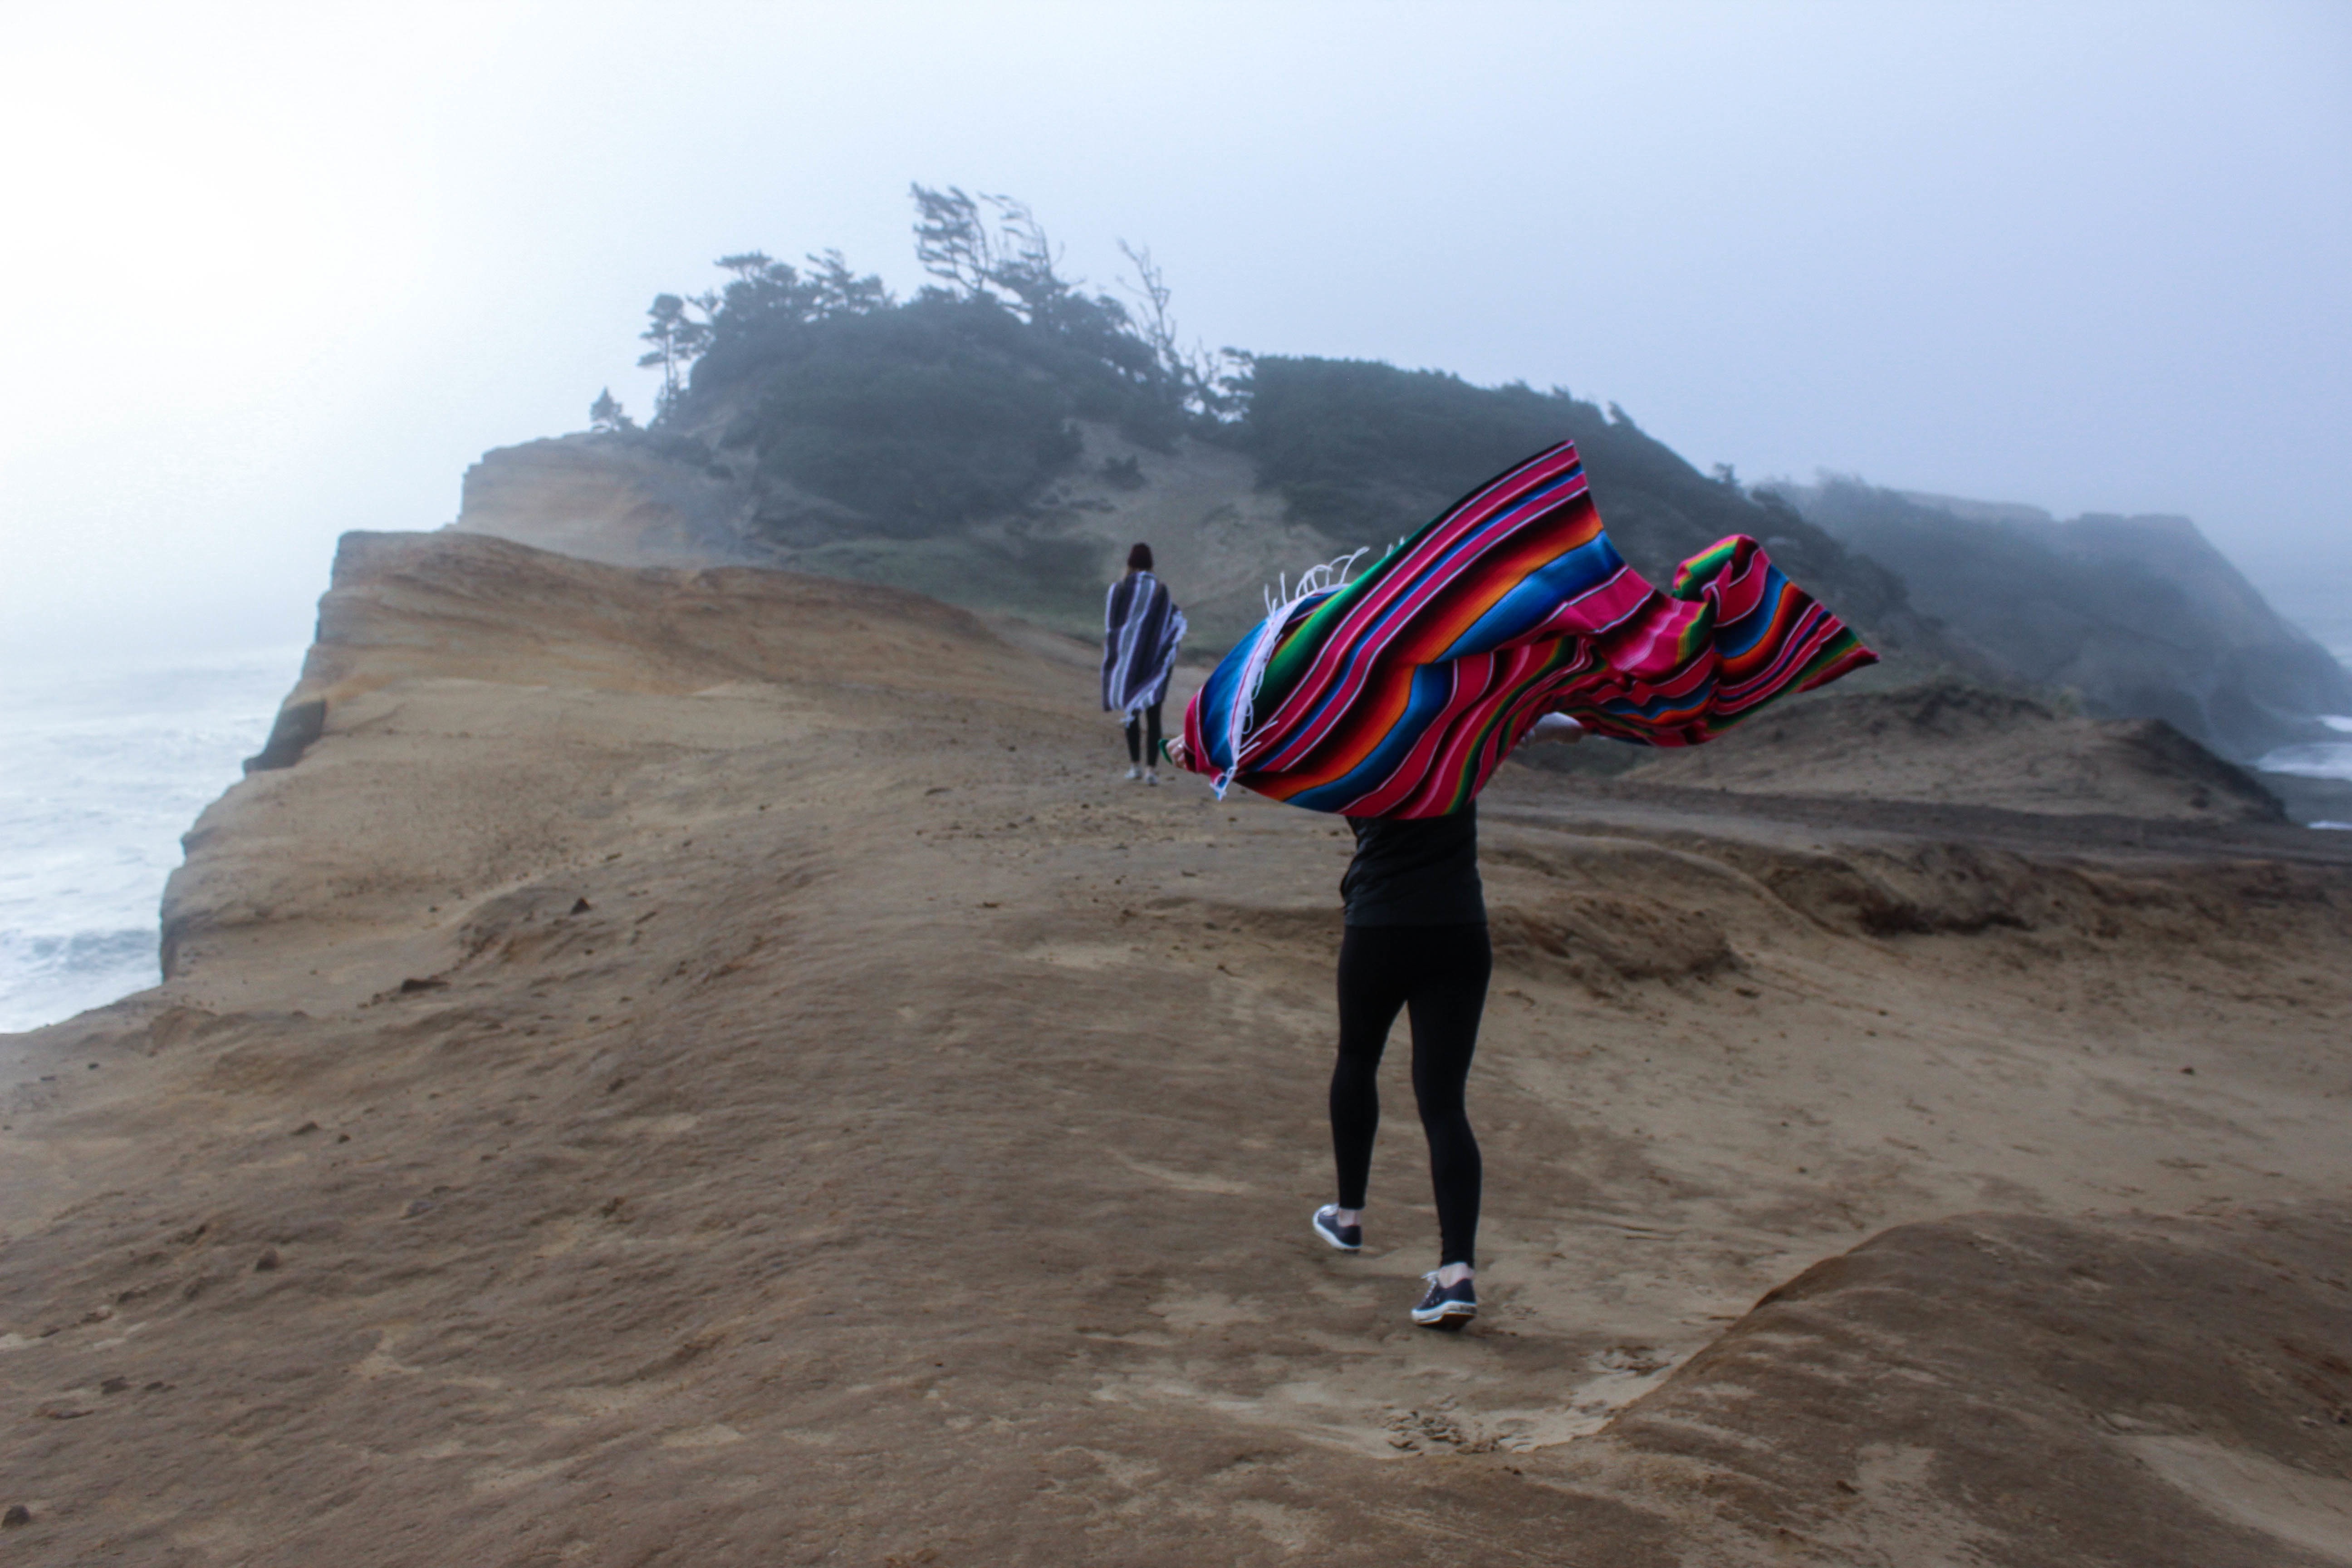
sea, sand, mountain, wave, adventure, wind, extreme sport, terrain, sports, landform